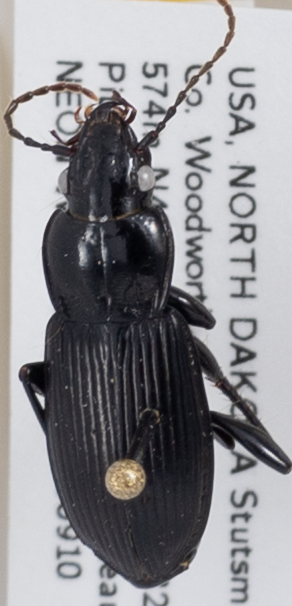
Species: Pterostichus melanarius melanarius
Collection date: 2019-09-10
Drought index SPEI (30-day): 1.93
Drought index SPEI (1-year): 1.466
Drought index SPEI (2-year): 0.878